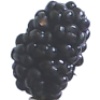
Label: mulberry